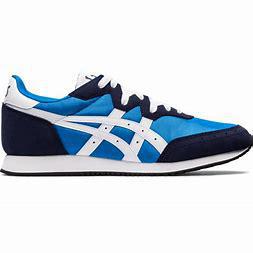
Brand: Asics
Model: Tarther OG